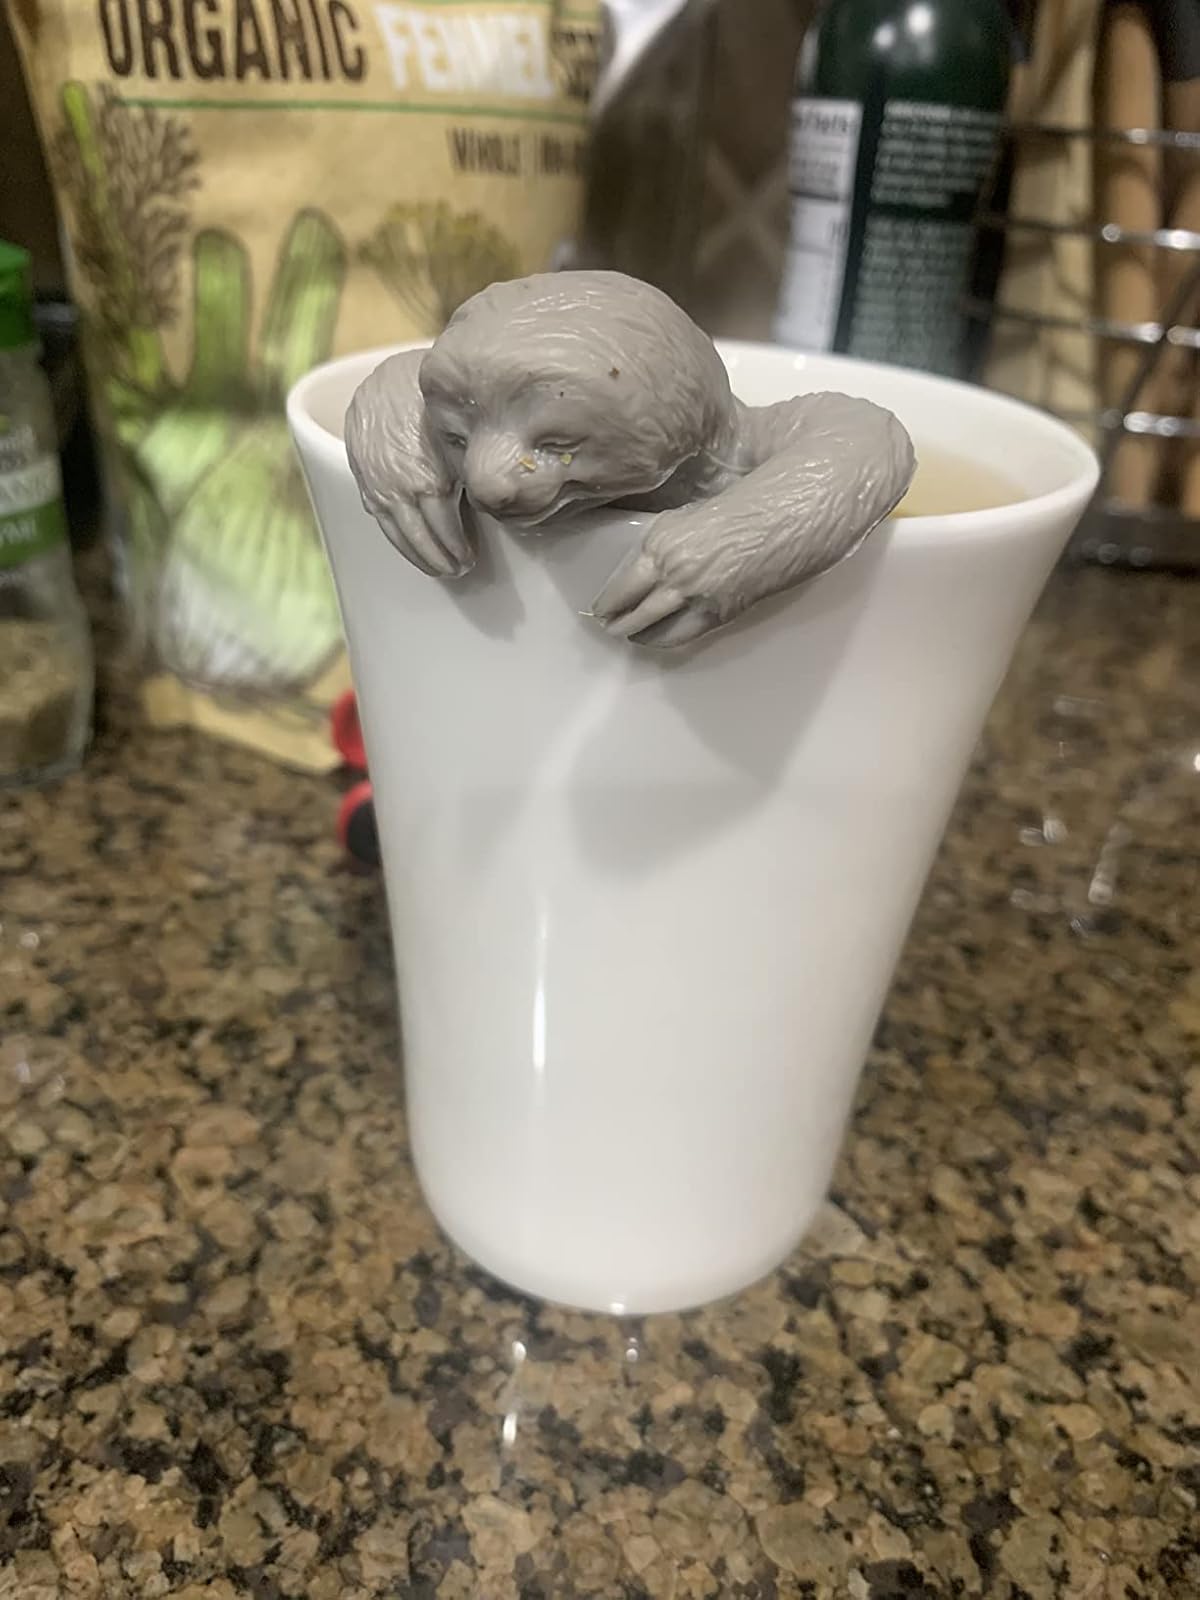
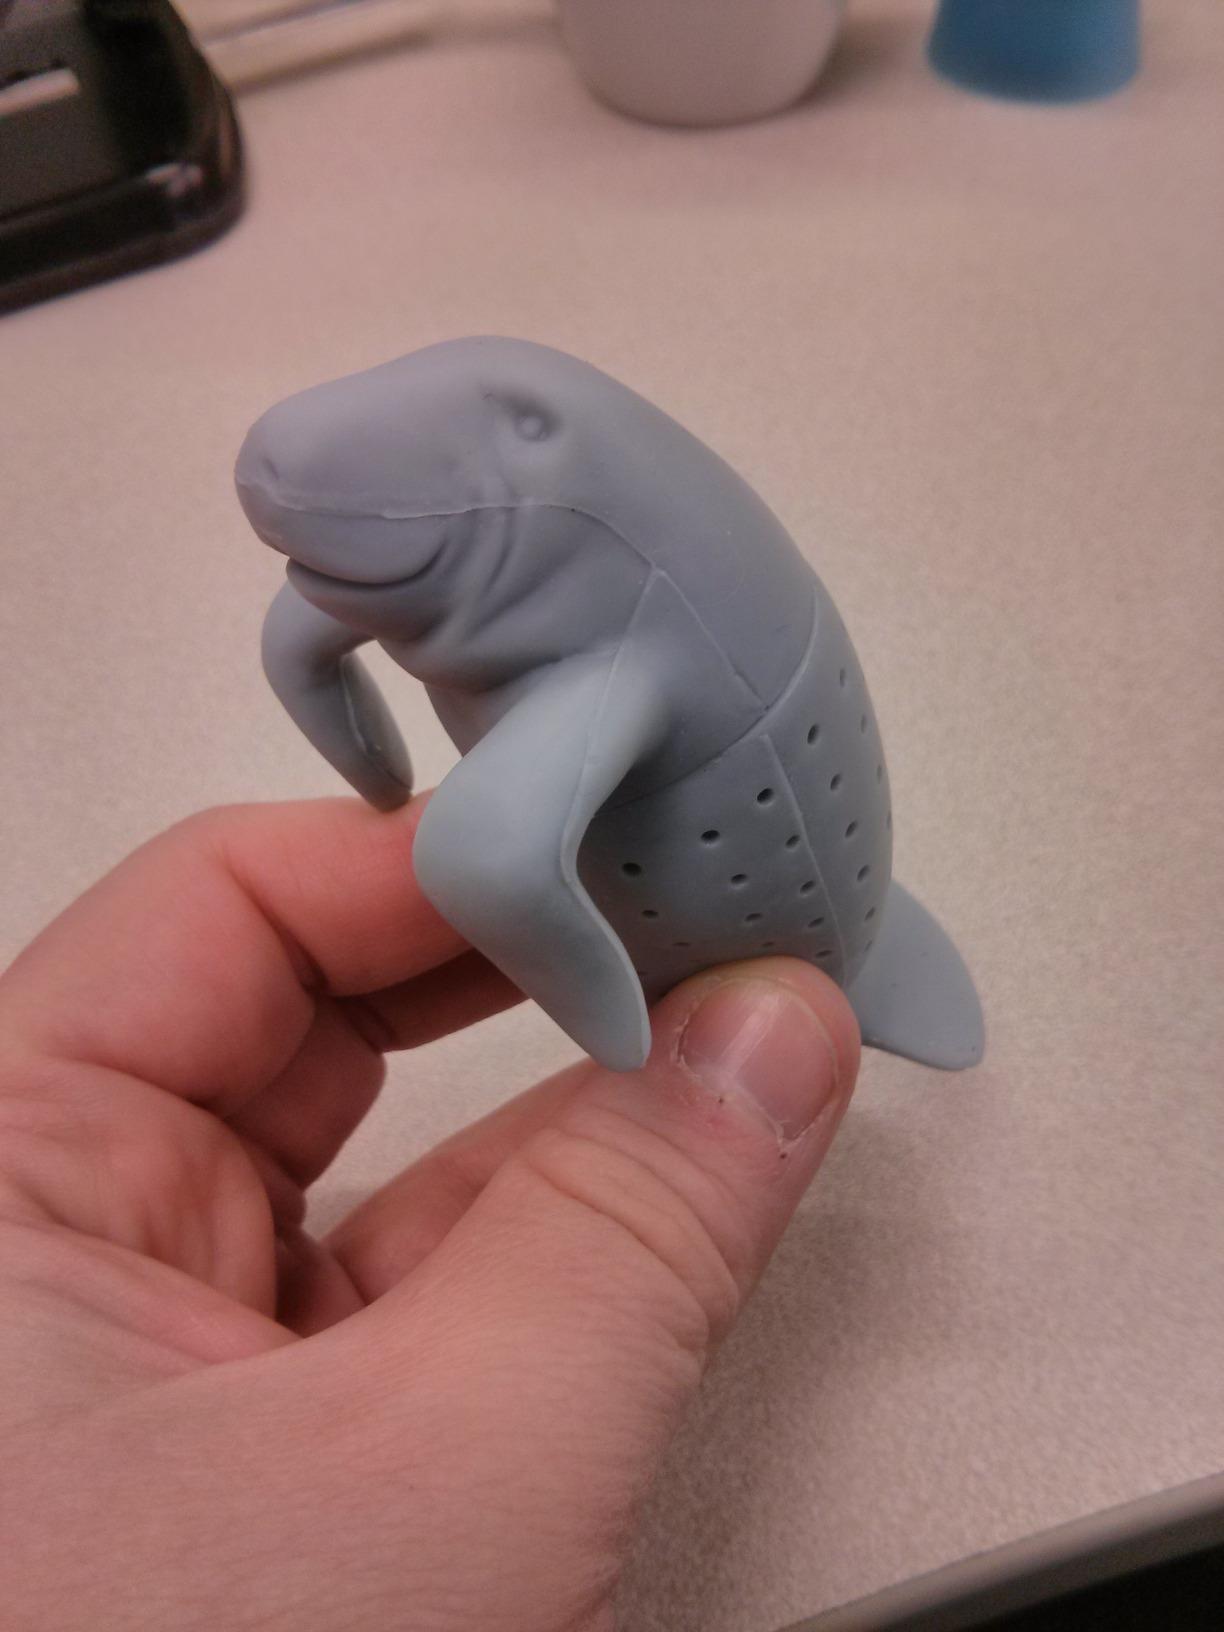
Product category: items_tea
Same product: no